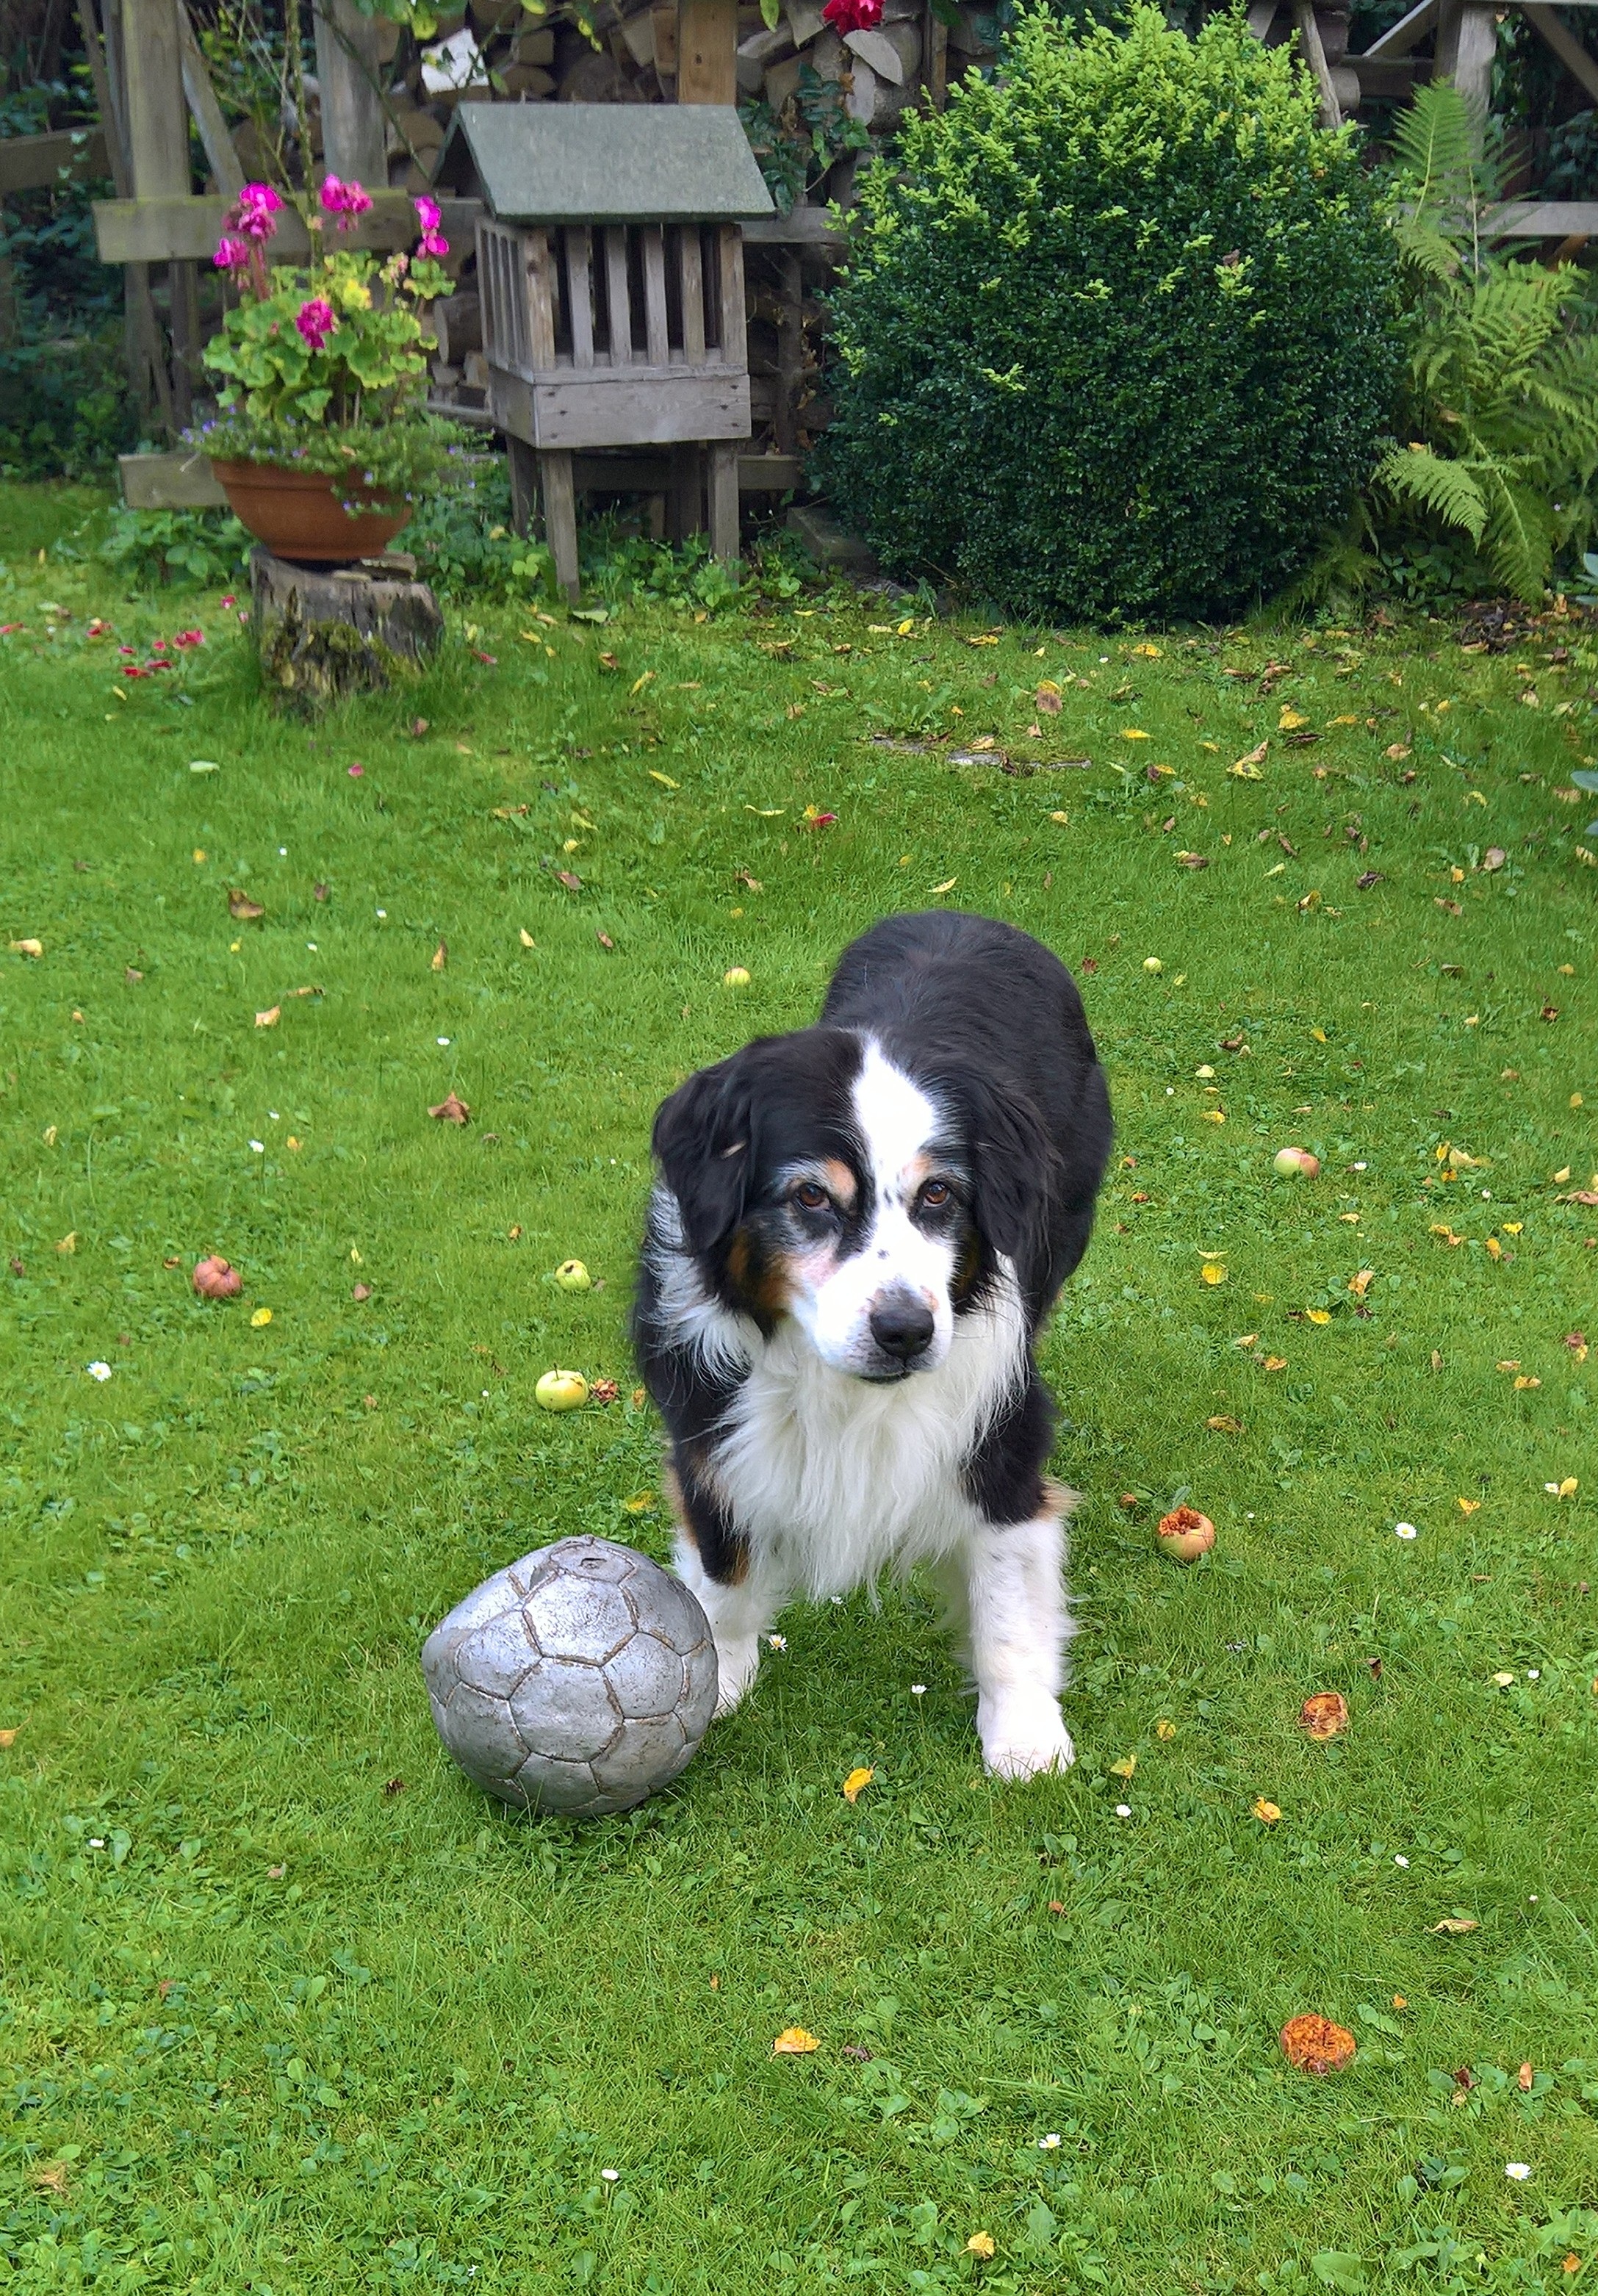
puppy, dog, mammal, spaniel, ball, vertebrate, newfoundland, cavalier king charles spaniel, australia shepard, dog like mammal, dog crossbreeds